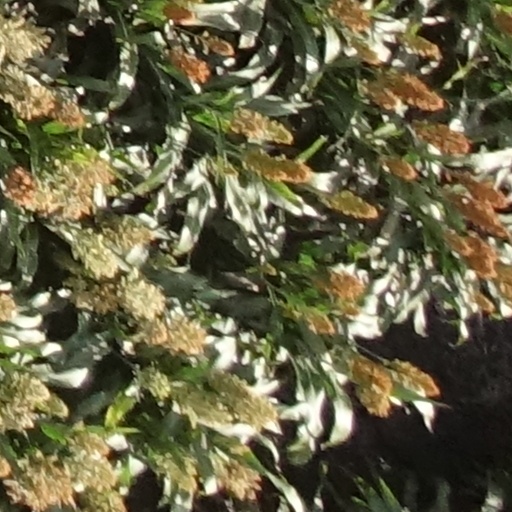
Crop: sorghum